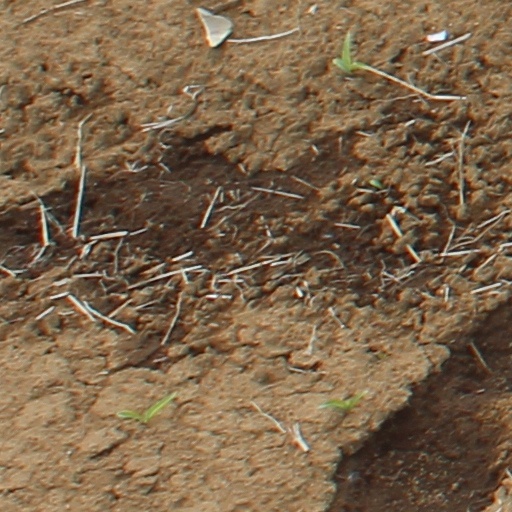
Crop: wheat